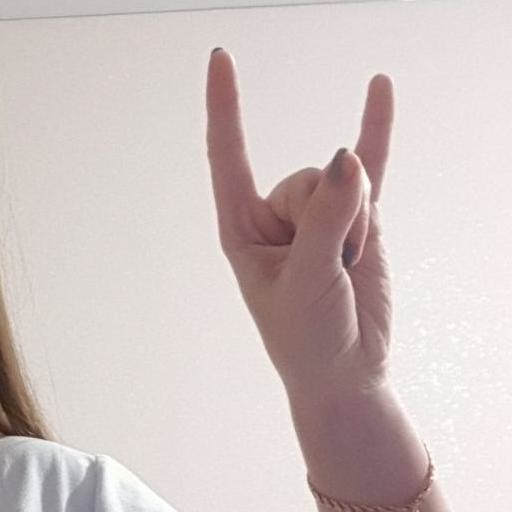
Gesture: rock